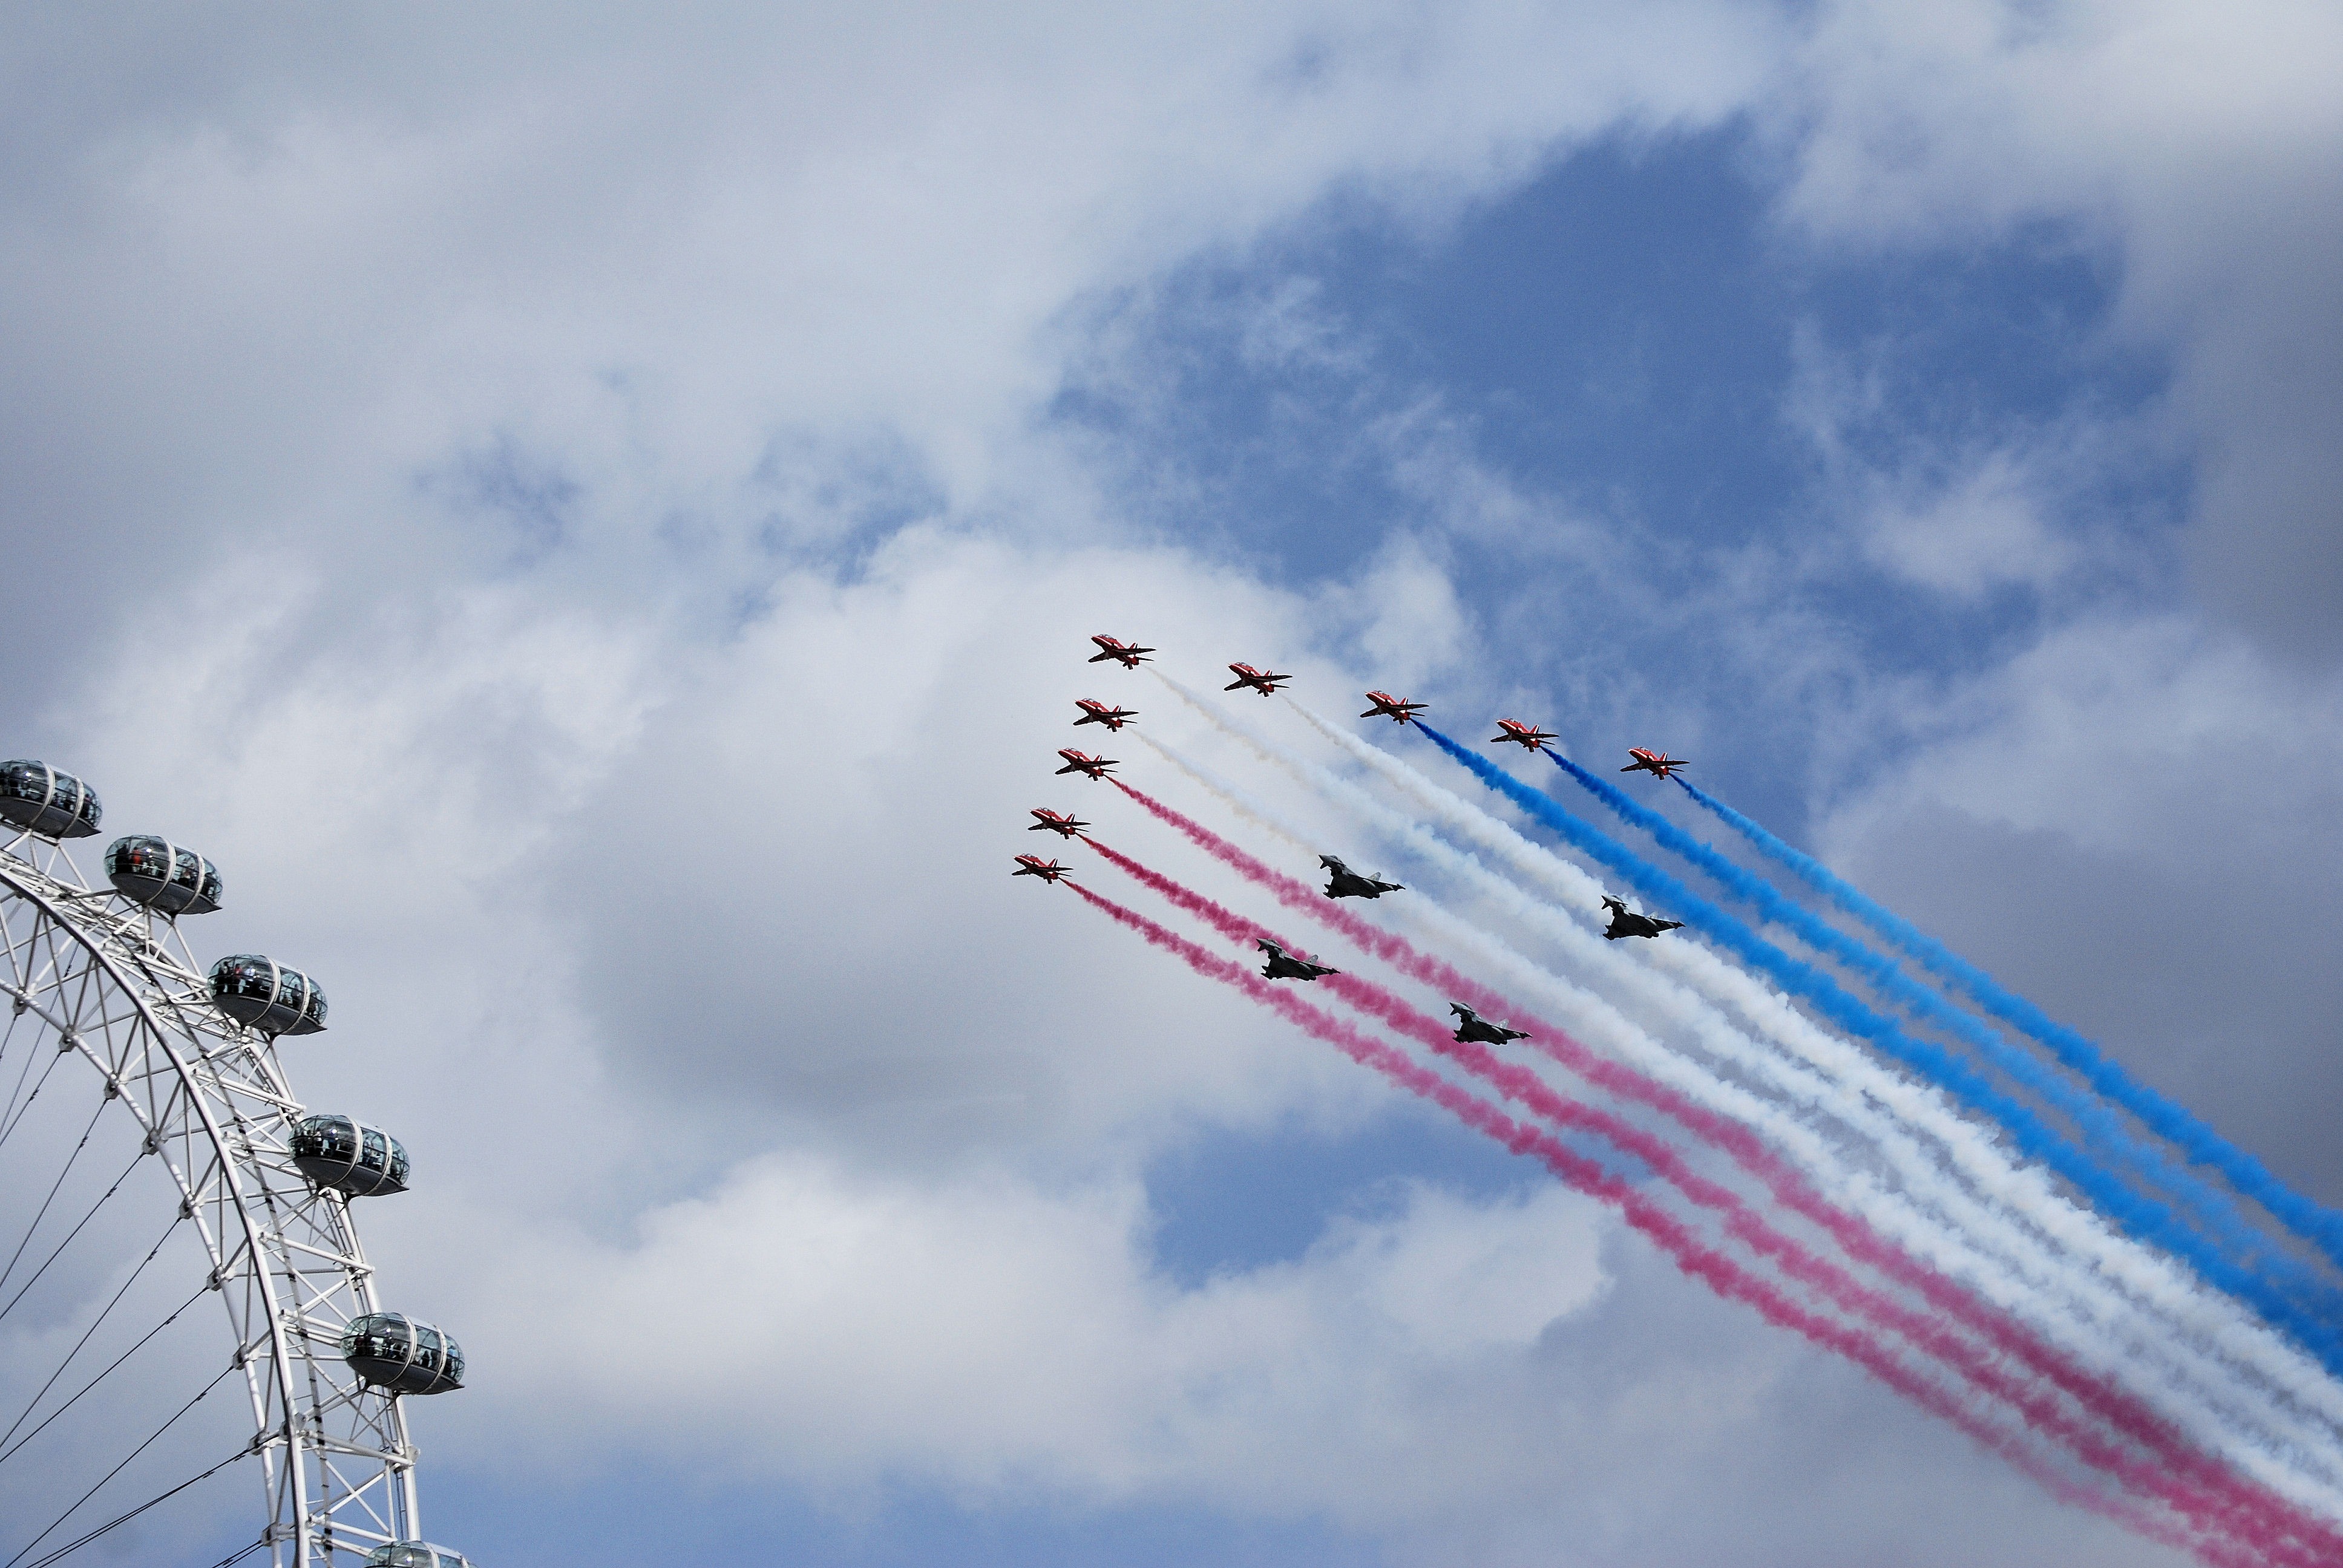
wing, cloud, sky, air, fly, travel, airplane, plane, formation, line, vehicle, aviation, flight, london eye, blue, toy, engine, propeller, air show, aerobatics, red arrows, atmosphere of earth, bae hawk trainer, aero plane